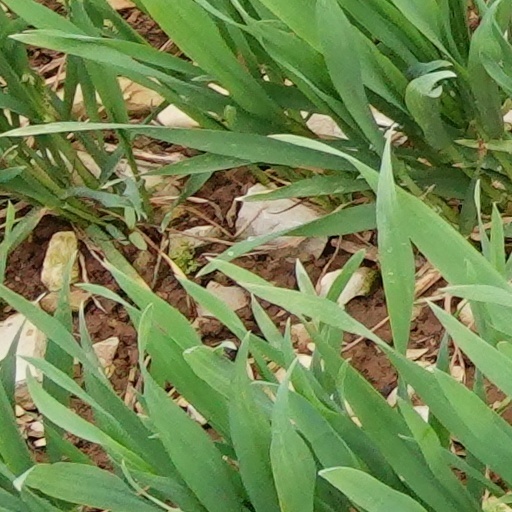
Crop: wheat